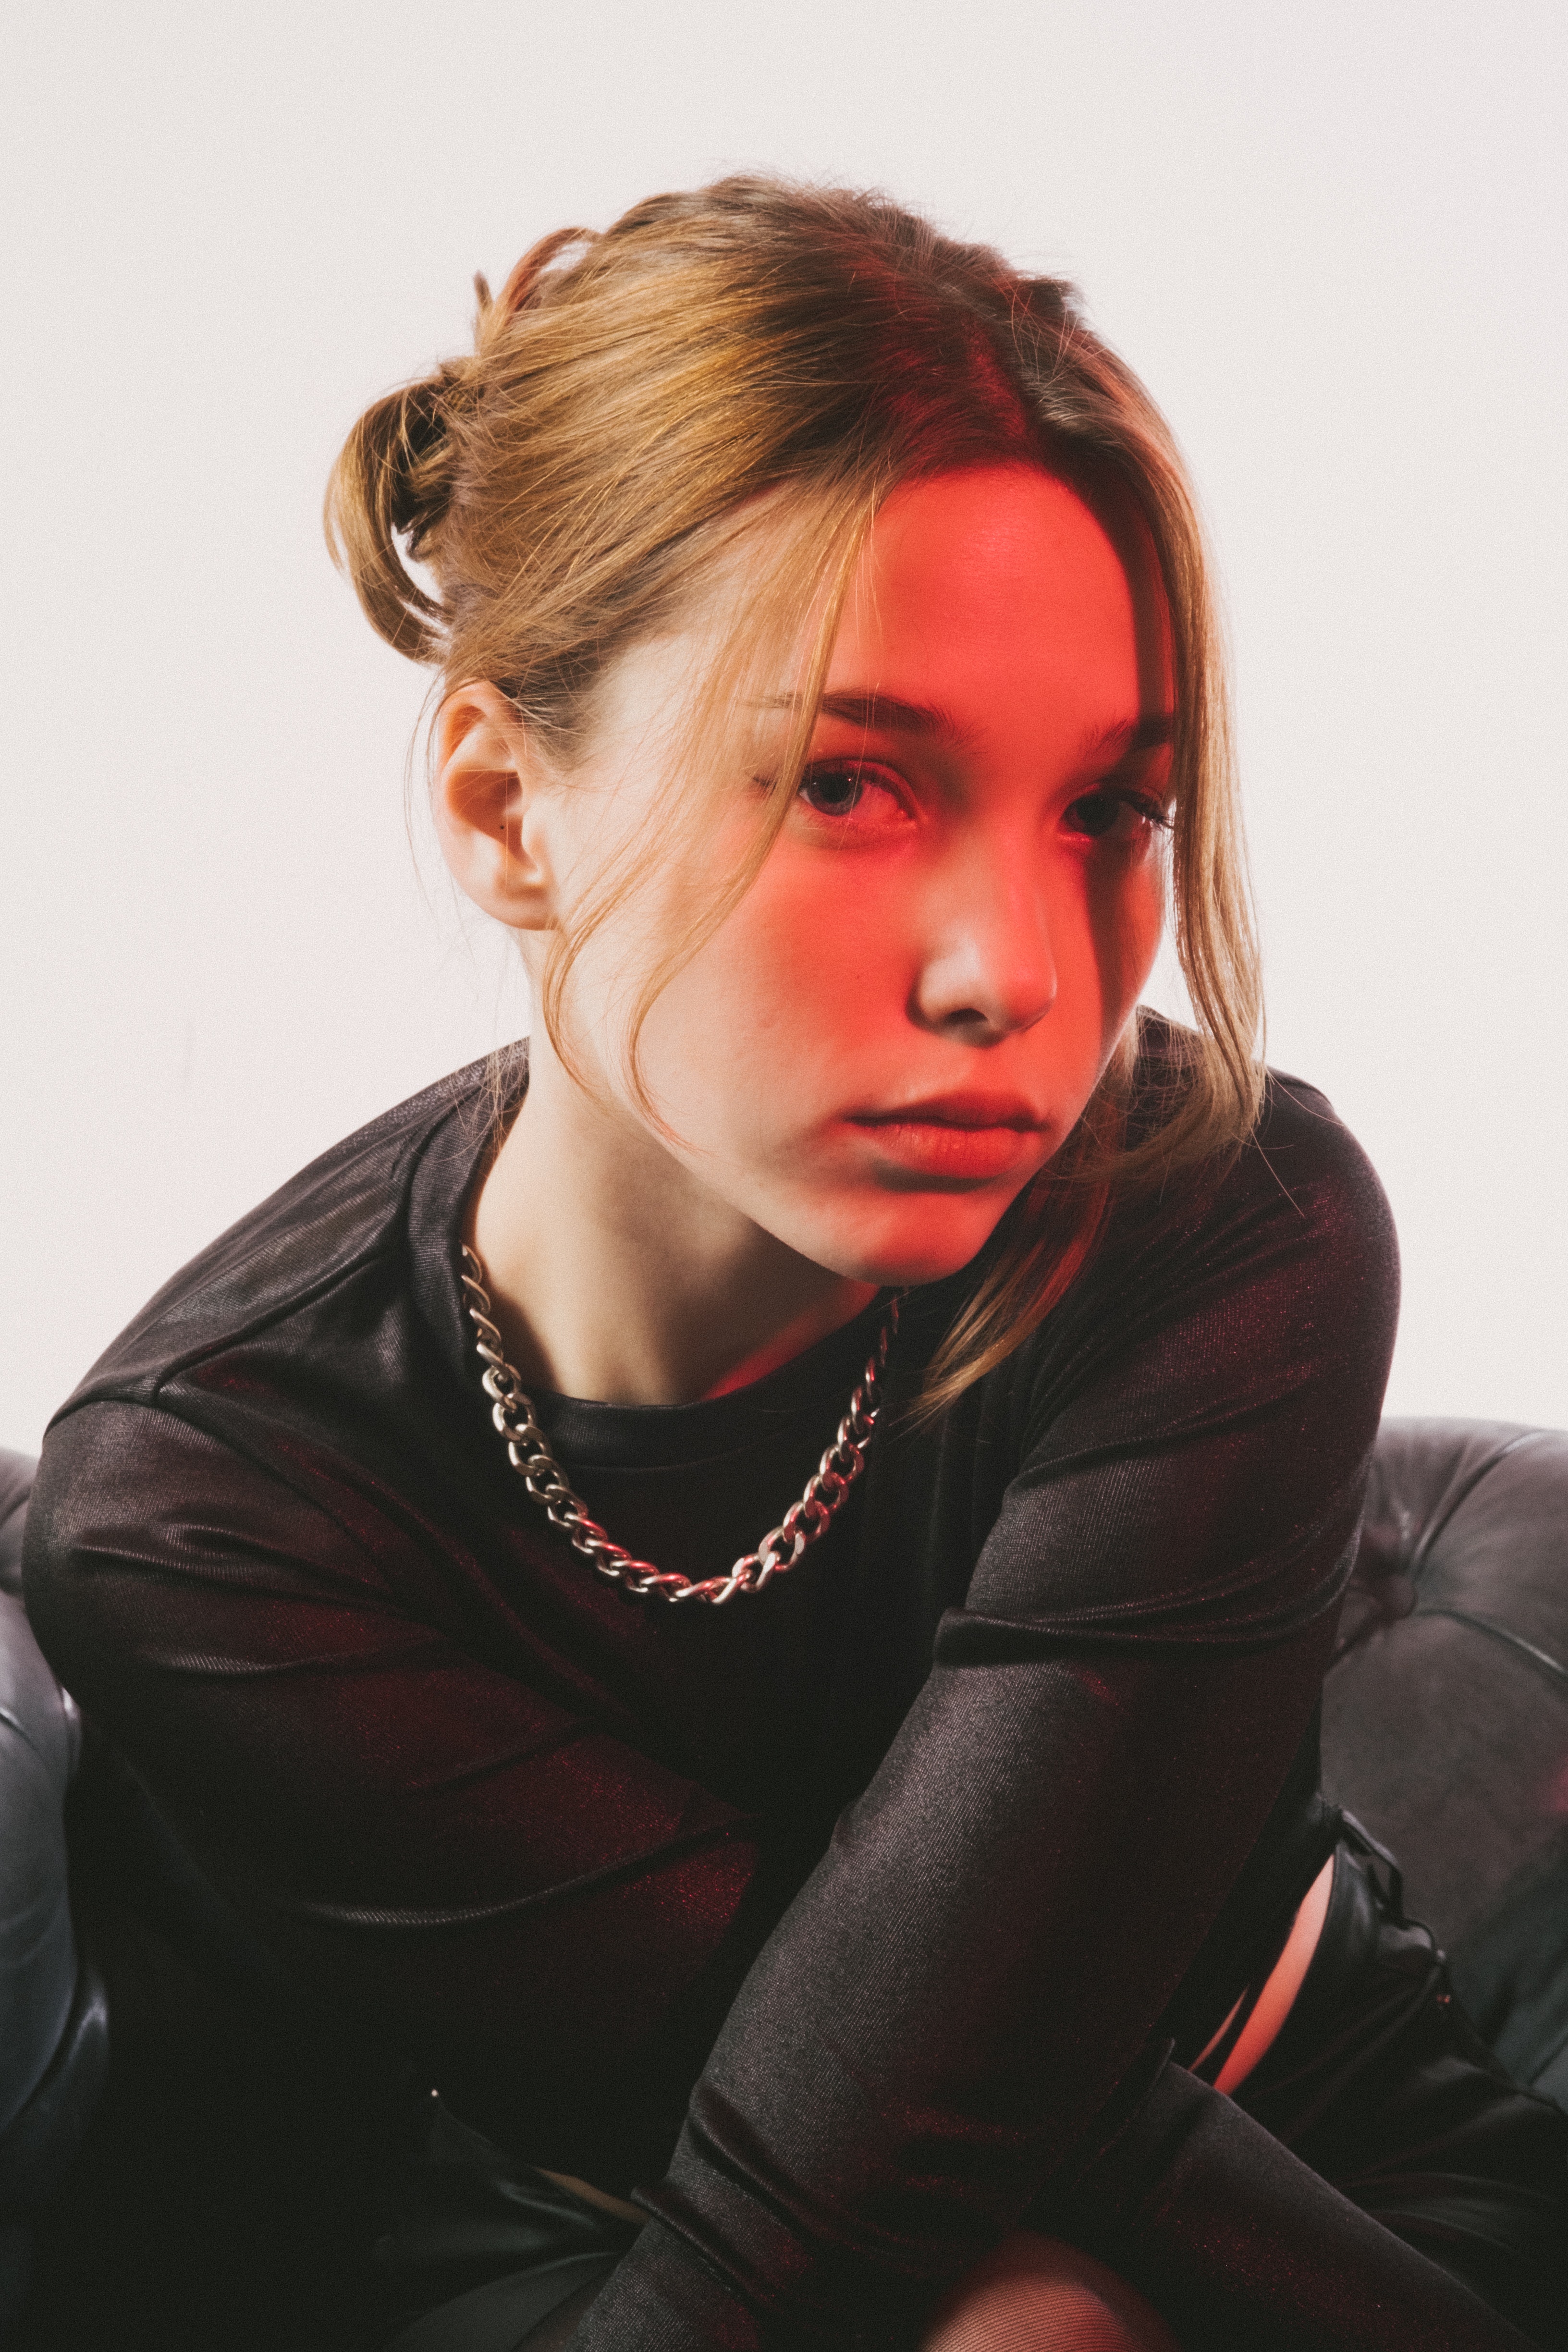
woman, cheek, lip, eyebrow, eyelash, flash photography, eyewear, vision care, audio equipment, black hair, long hair, jewellery, brown hair, fashion accessory, fun, sitting, fashion design, earrings, necklace, hair coloring, portrait photography, gadget, leather, photo shoot, portrait